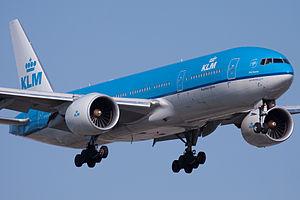
Un Boeing 777-200ER de KLM atterrisant à l'aéroport international Pierre-Elliott-Trudeau de Montréal en septembre 2009.
KLM Royal Dutch Airlines est la compagnie aérienne porte-drapeau des Pays-Bas. Principale entreprise néerlandaise de transport aérien, la KLM est créée le 7 octobre 1919, ce qui en fait la plus vieille compagnie aérienne dans le monde encore en activité.